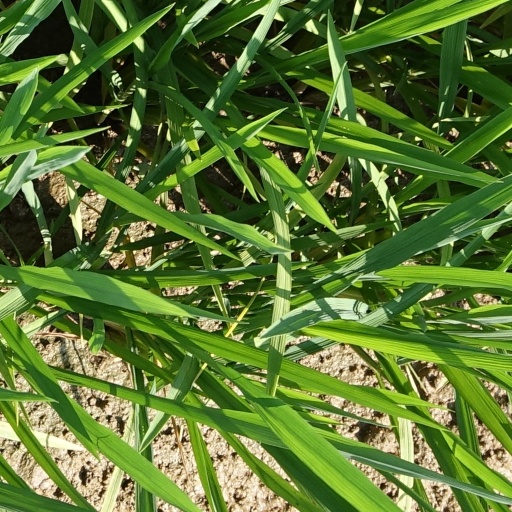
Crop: rice